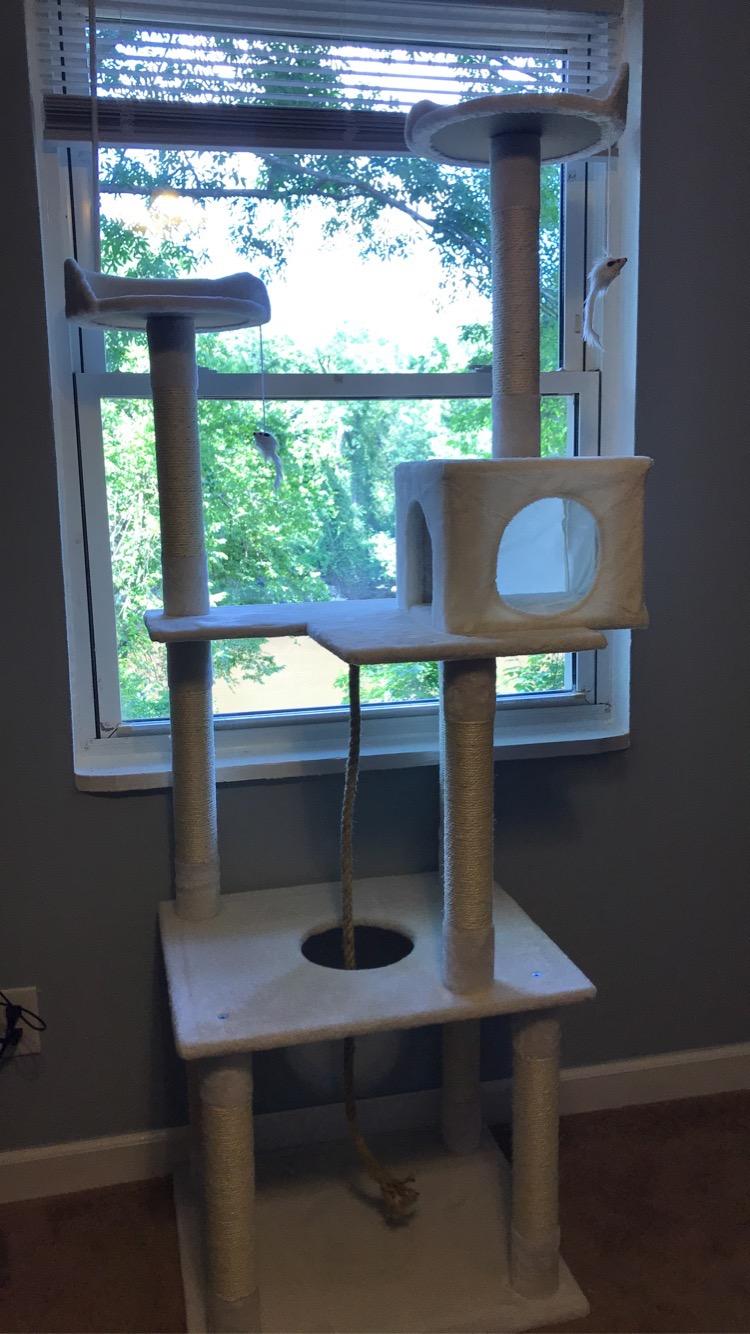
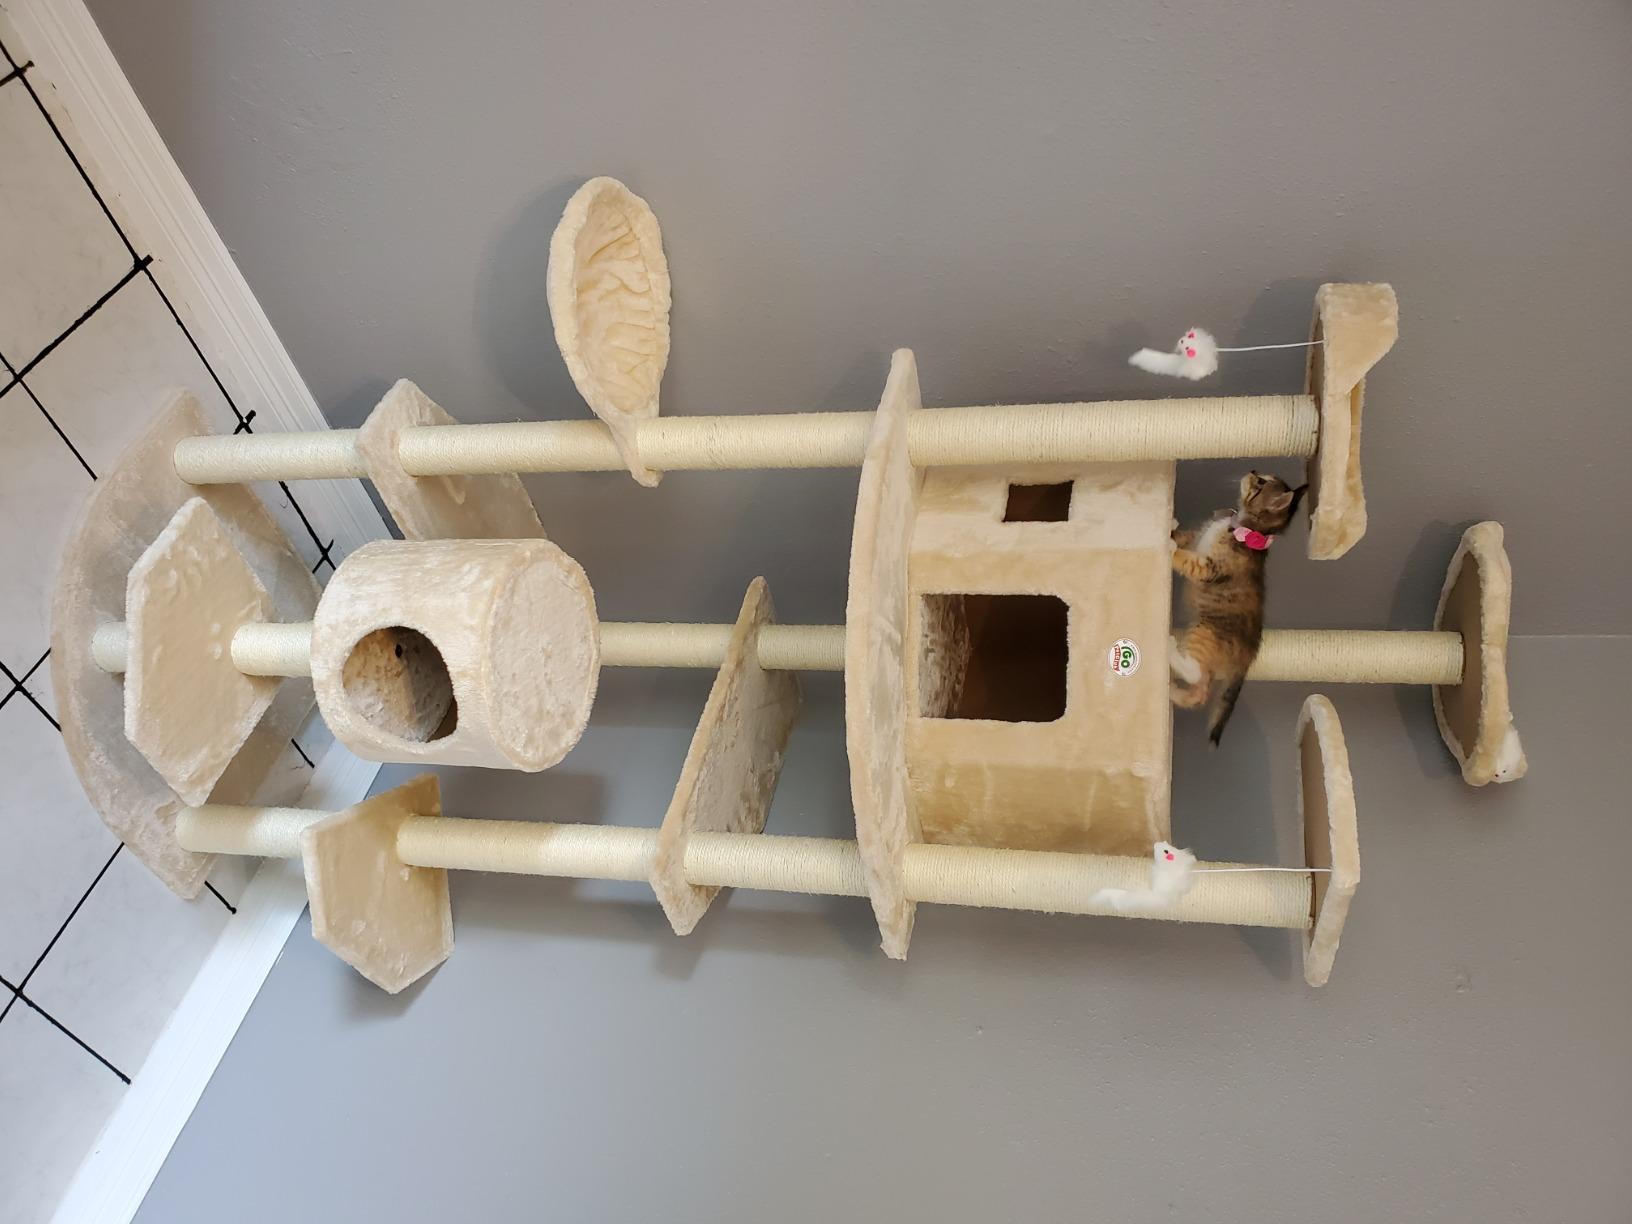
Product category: items_cat tree
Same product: no